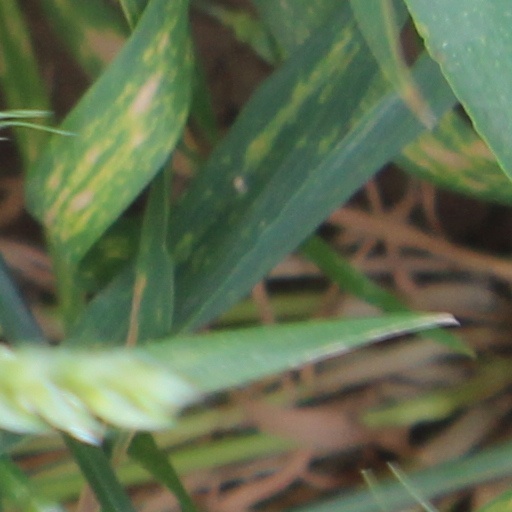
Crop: wheat